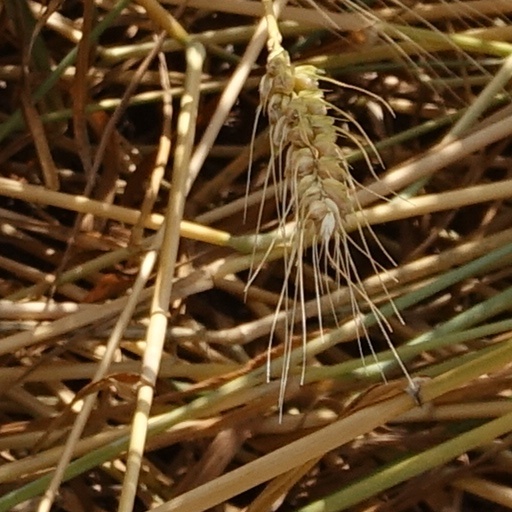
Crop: wheat